Santa Maria del Popolo

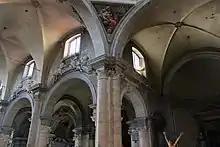
The junction of the nave and the transept

The decoration of the counterfaçade was part of the Berninian reconstruction of the church in the 17th century. The architecture is simple with a marble frame around the monumental door, a dentilled cornice, a segmental arched pediment and a dedicatory inscription commemorating the thorough rebuilding of the ancient church that Pope Alexander VII initiated as Fabio Chigi, Cardinal Priest of the basilica, and its consecration in 1655 as newly elected Pope: